Campaigns of Nader Shah

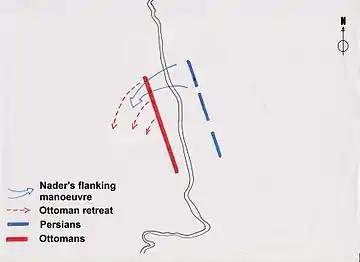
A military diagram of the battle of Malayer valley

The Ottoman force arrayed in front of the Iranian army was of a different nature altogether from all the previous foes the Iranian army had faced up to this point. The Afghan and tribal opponents of Nader had been almost completely devoid of any infantry or artillery units (excluding Murche-Khort), comprised almost exclusively of excellent mounted warriors instead.